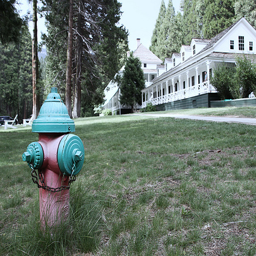
A blue and red fire hydrant is in the grass.
A green and red fire hydrant in the middle of a yard
A green and red fire hydrant with a large white house in background.
A fire hydrant on the grass is by a long white house.
Large white home with a fire hydrant in the foreground.